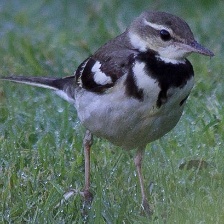
Species: FOREST WAGTAIL
Scientific name: DENDRONANTHUS INDICUS